Timeline of Smolensk

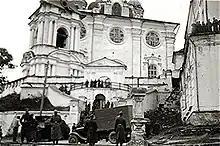
German troops in Smolensk in 1941

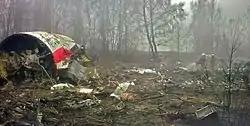
Smolensk air disaster, 2010

"This article incorporates information from the Russian Wikipedia."